Fort White Public School Historic District

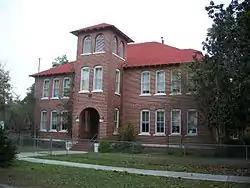

The Fort White Public School Historic District is a U.S. historic district (designated on December 1, 1989) located in Fort White, Florida. The district is near the intersection of East Dorch and North Bryant Streets. It contains 3 historic buildings.